Sixth Menzies ministry

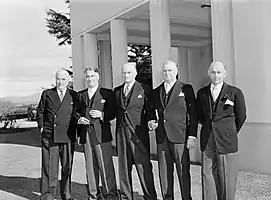
Members of the Sixth Menzies ministry at their swearing-in.

The Sixth Menzies ministry (Liberal–Country Coalition) was the 36th ministry of the Government of Australia led by the country's 12th Prime Minister, Robert Menzies. The Sixth Menzies ministry succeeded the Fifth Menzies ministry, which dissolved on 9 July 1954 following the federal election that took place in May. It was then replaced by the Seventh Menzies ministry on 11 January 1956 following the 1955 federal election.